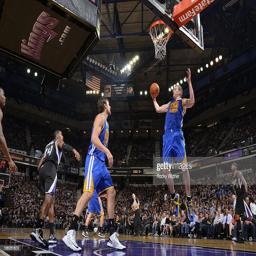
actor # 10 grabs a rebound against sports team .